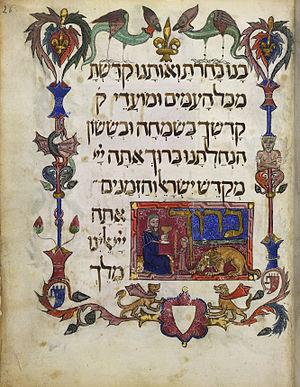
La Haggada ou Haggadah de Pessah est un texte en hébreu ancien utilisé pour la cérémonie du Seder durant Pessa'h, la Pâque juive. La Haggada est ancienne puisqu'elle date de l'époque de la Mishnah, c'est-à-dire d'il y a environ deux mille ans.